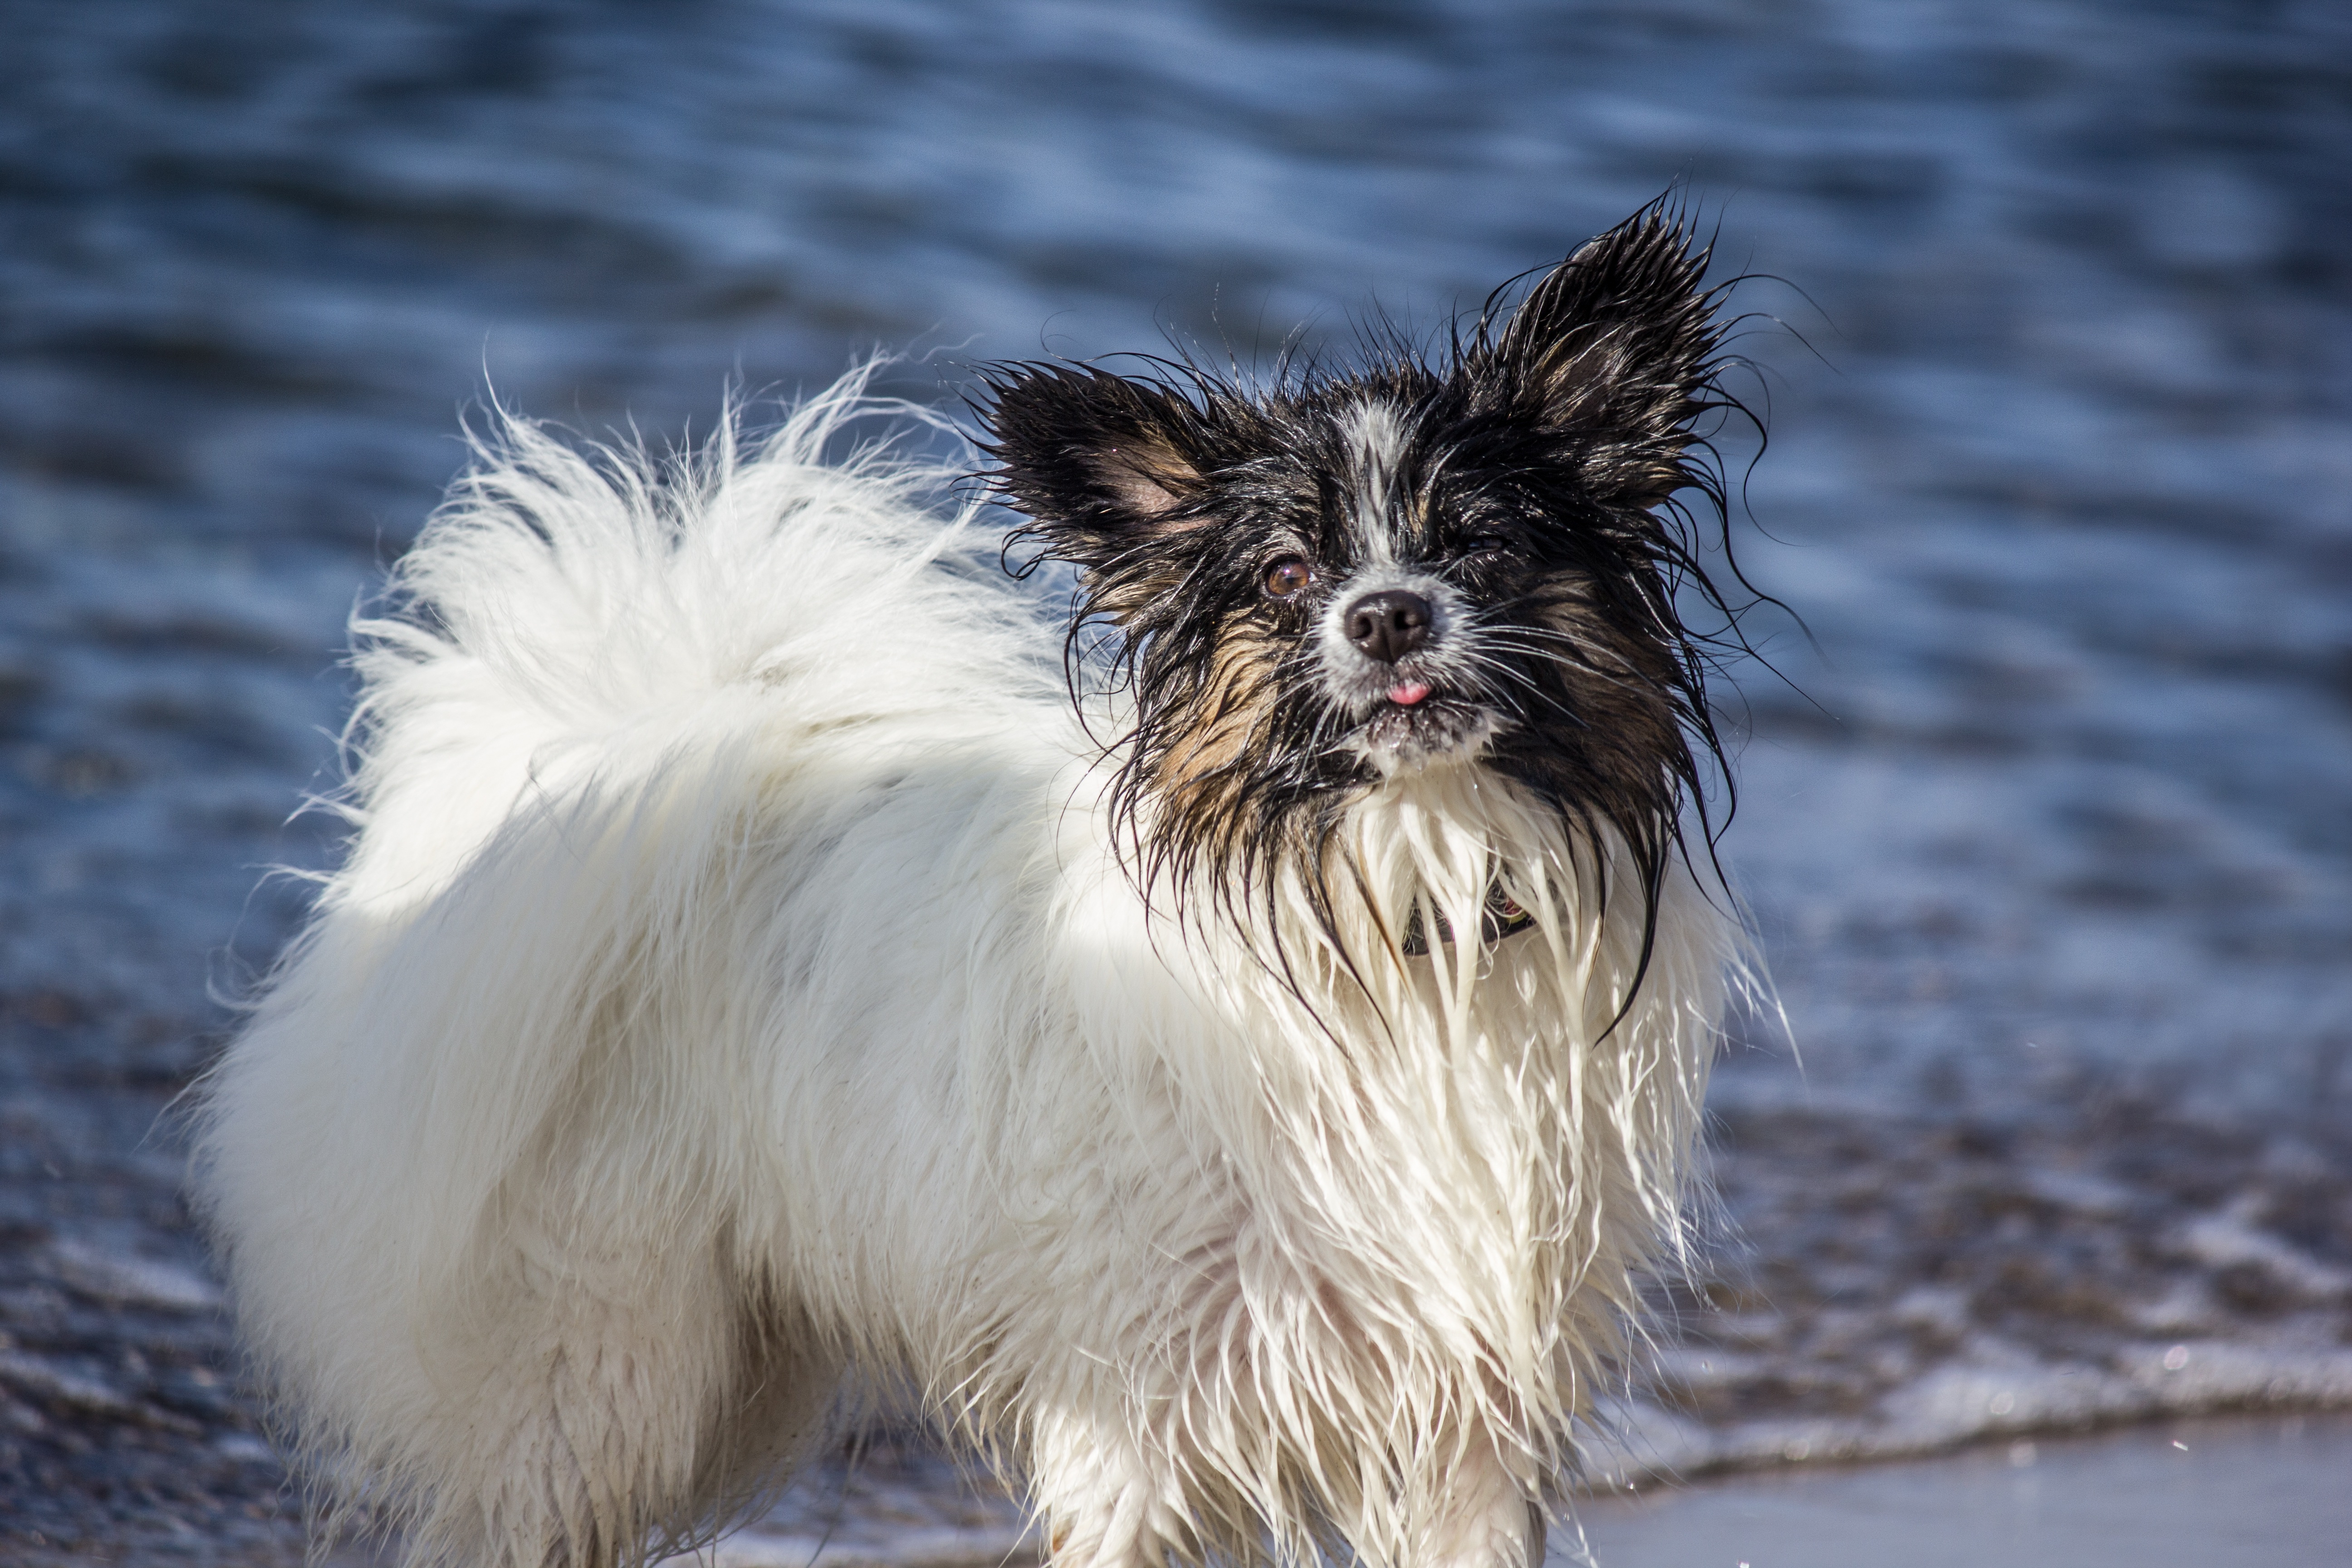
sea, puppy, dog, mammal, vertebrate, papillon, tongue, dog breed, terrier, cairn terrier, havanese, dog like mammal, carnivoran, biewer terrier